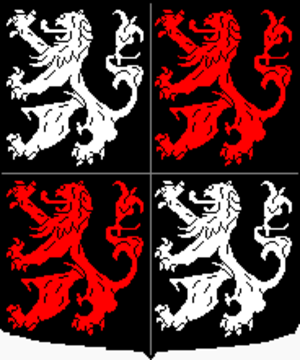
Uitgeest est un village et une commune néerlandaise de Hollande-Septentrionale.